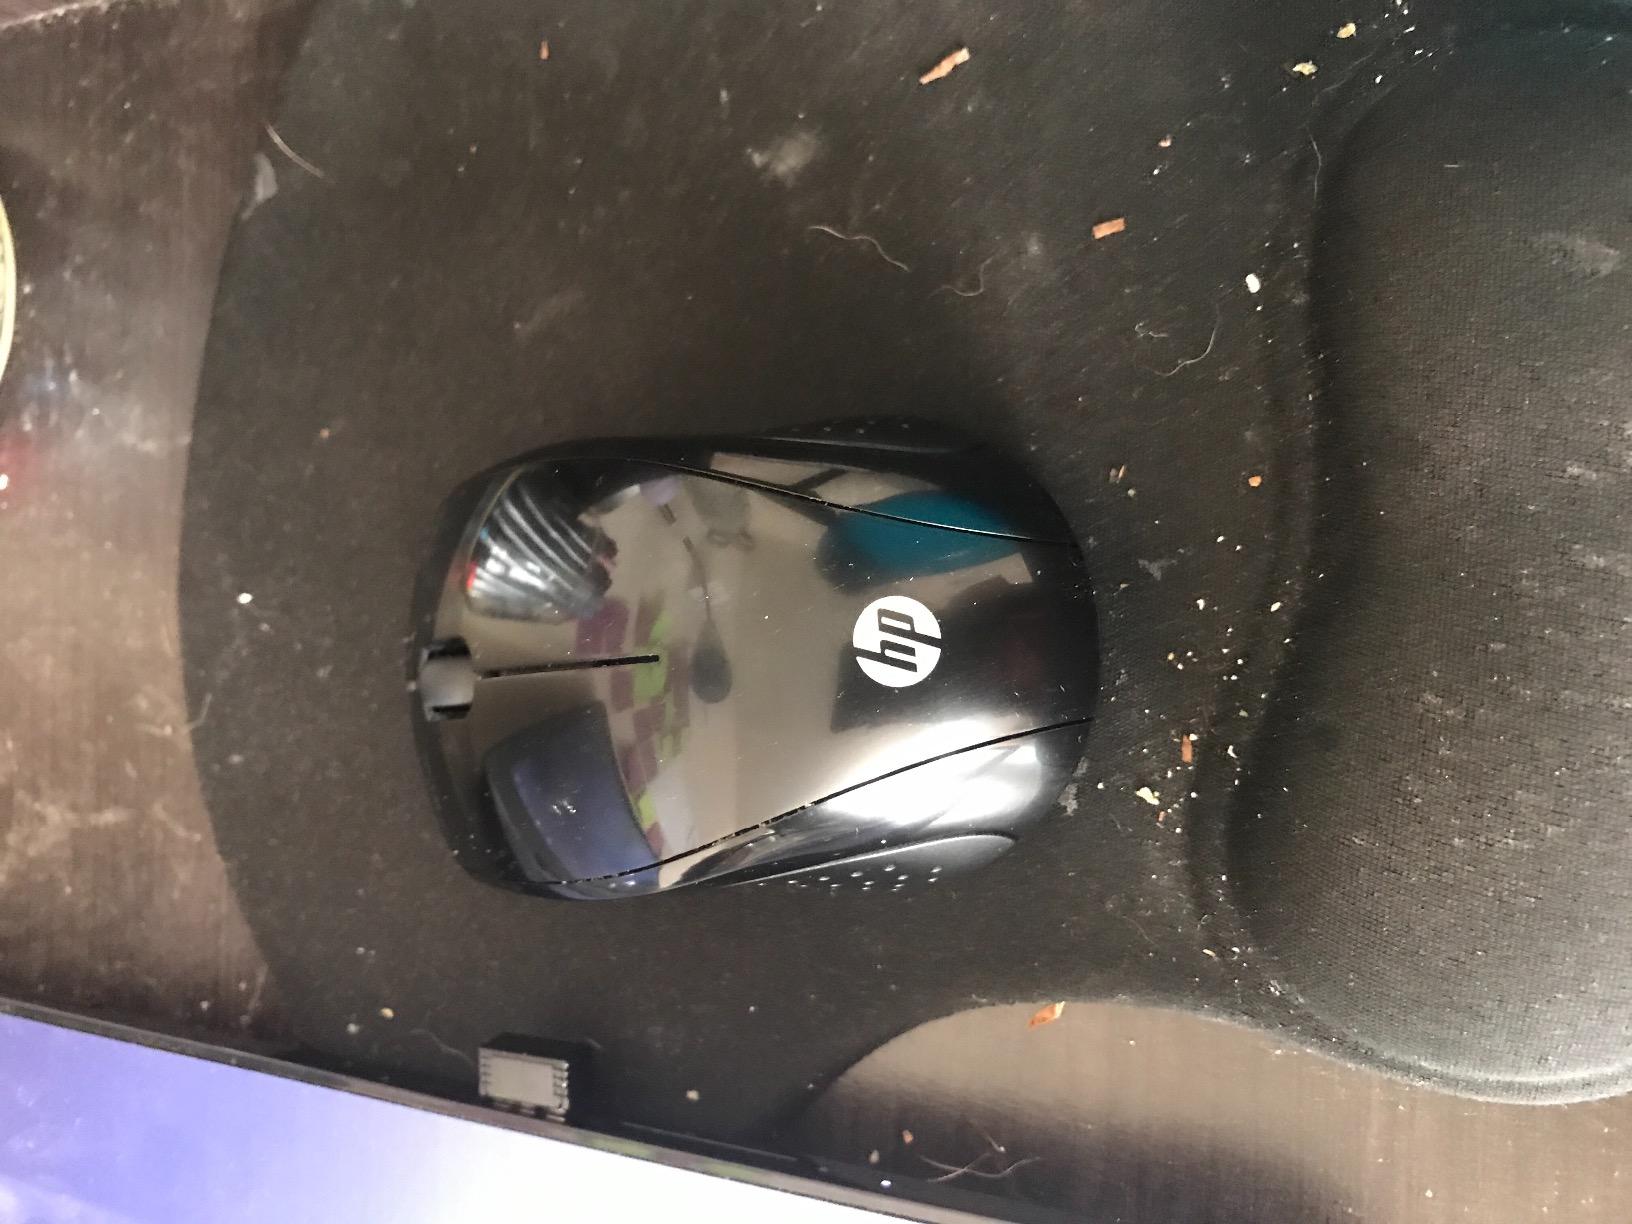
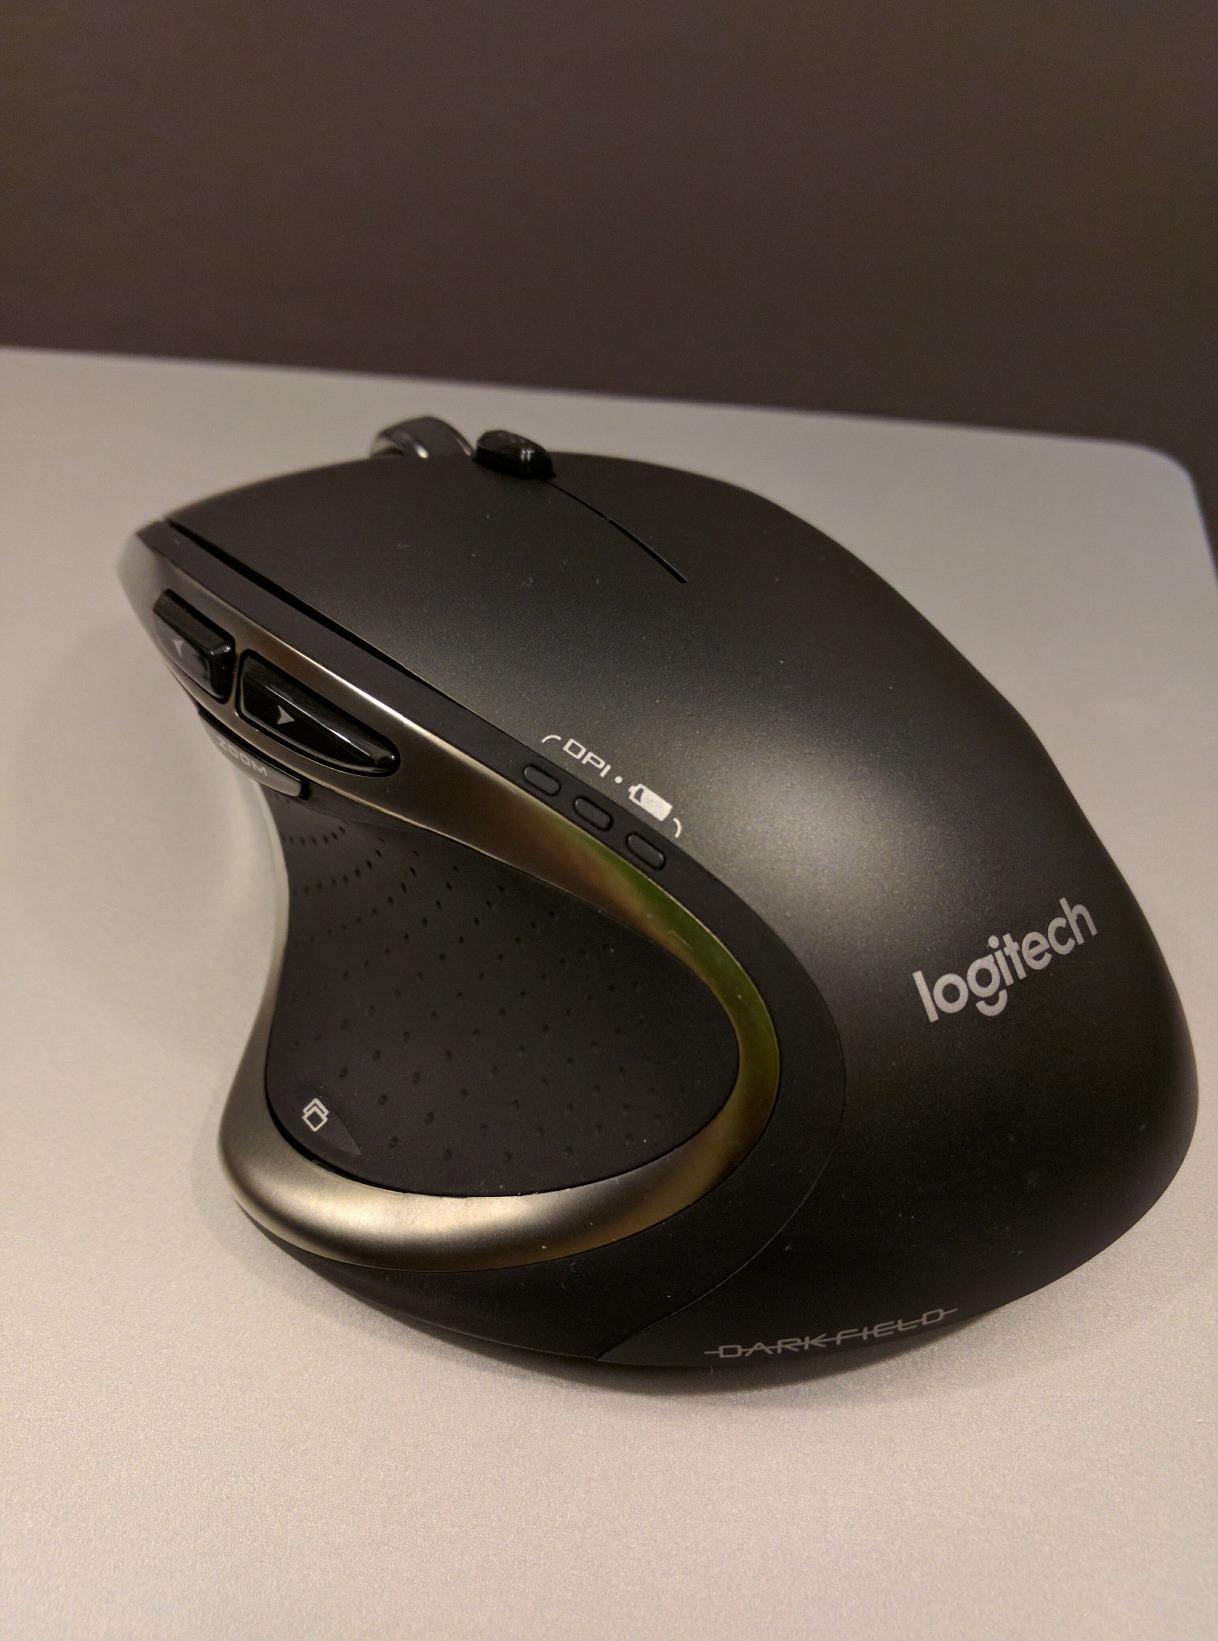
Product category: mouse
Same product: no